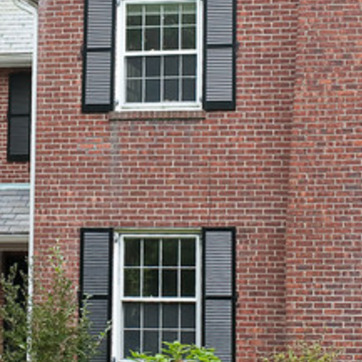
Material: brick